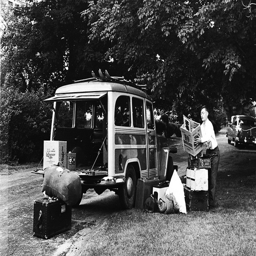
A man is unloading his camping equipment on the grass
A black and white picture of a car and camping supplies
An old van being loaded up with boxes.
A man is putting camping equipment in a vehicle.
A car parked on the side of a road next to luggage.